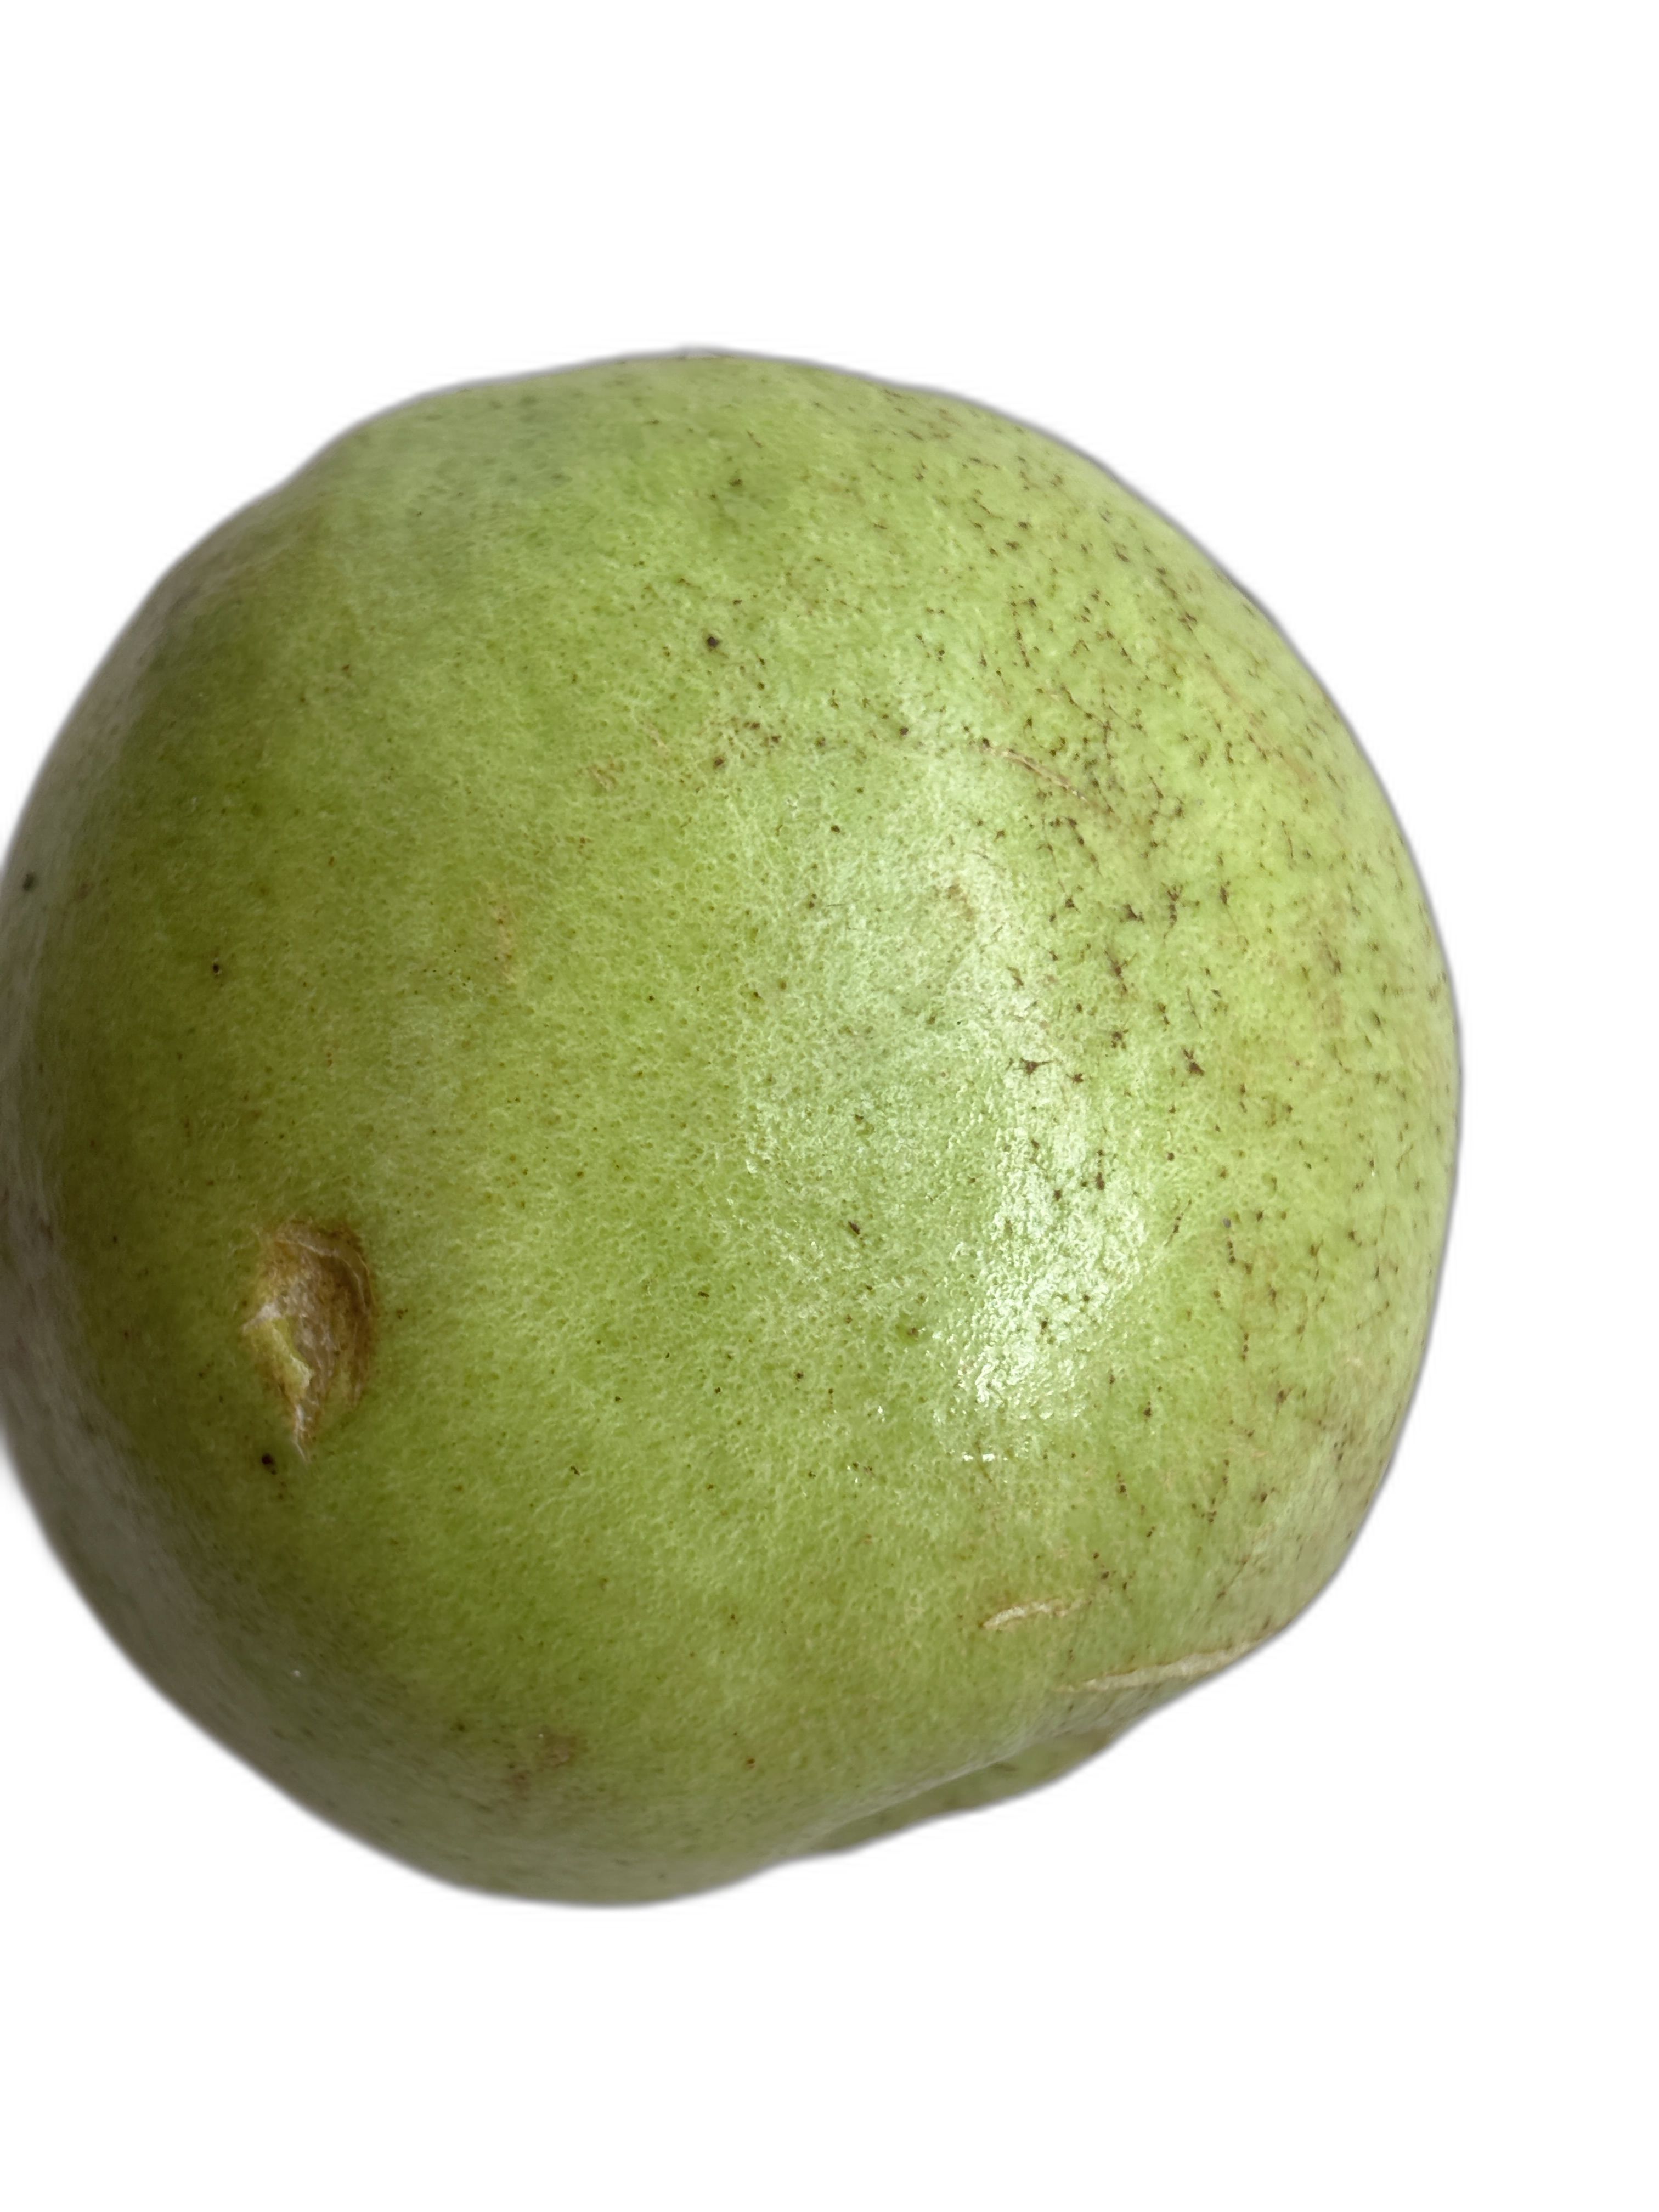
Plant part: fruit
Disease: Scab